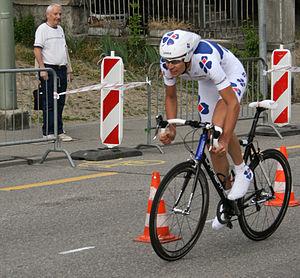
Jérémy Roy est un cycliste professionnel français, né le 22 juin 1983 à Tours. Professionnel de 2003 à 2018, il a notamment remporté le Prix de la combativité du Tour de France 2011 et une étape de Paris-Nice 2009.